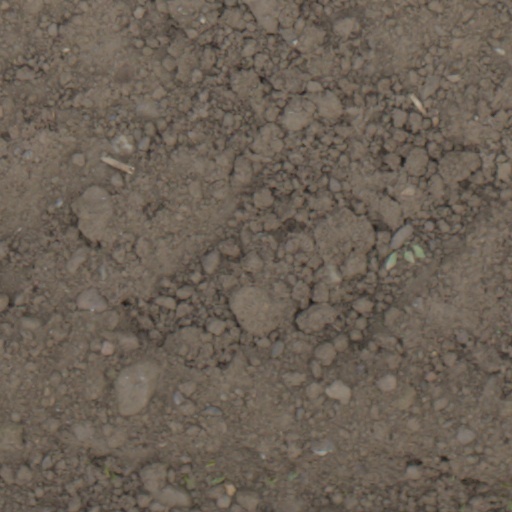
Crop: wheat